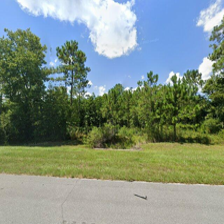
Label: streetView